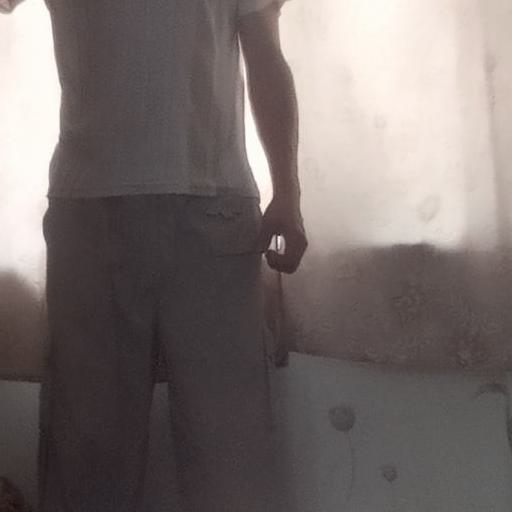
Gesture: no_gesture